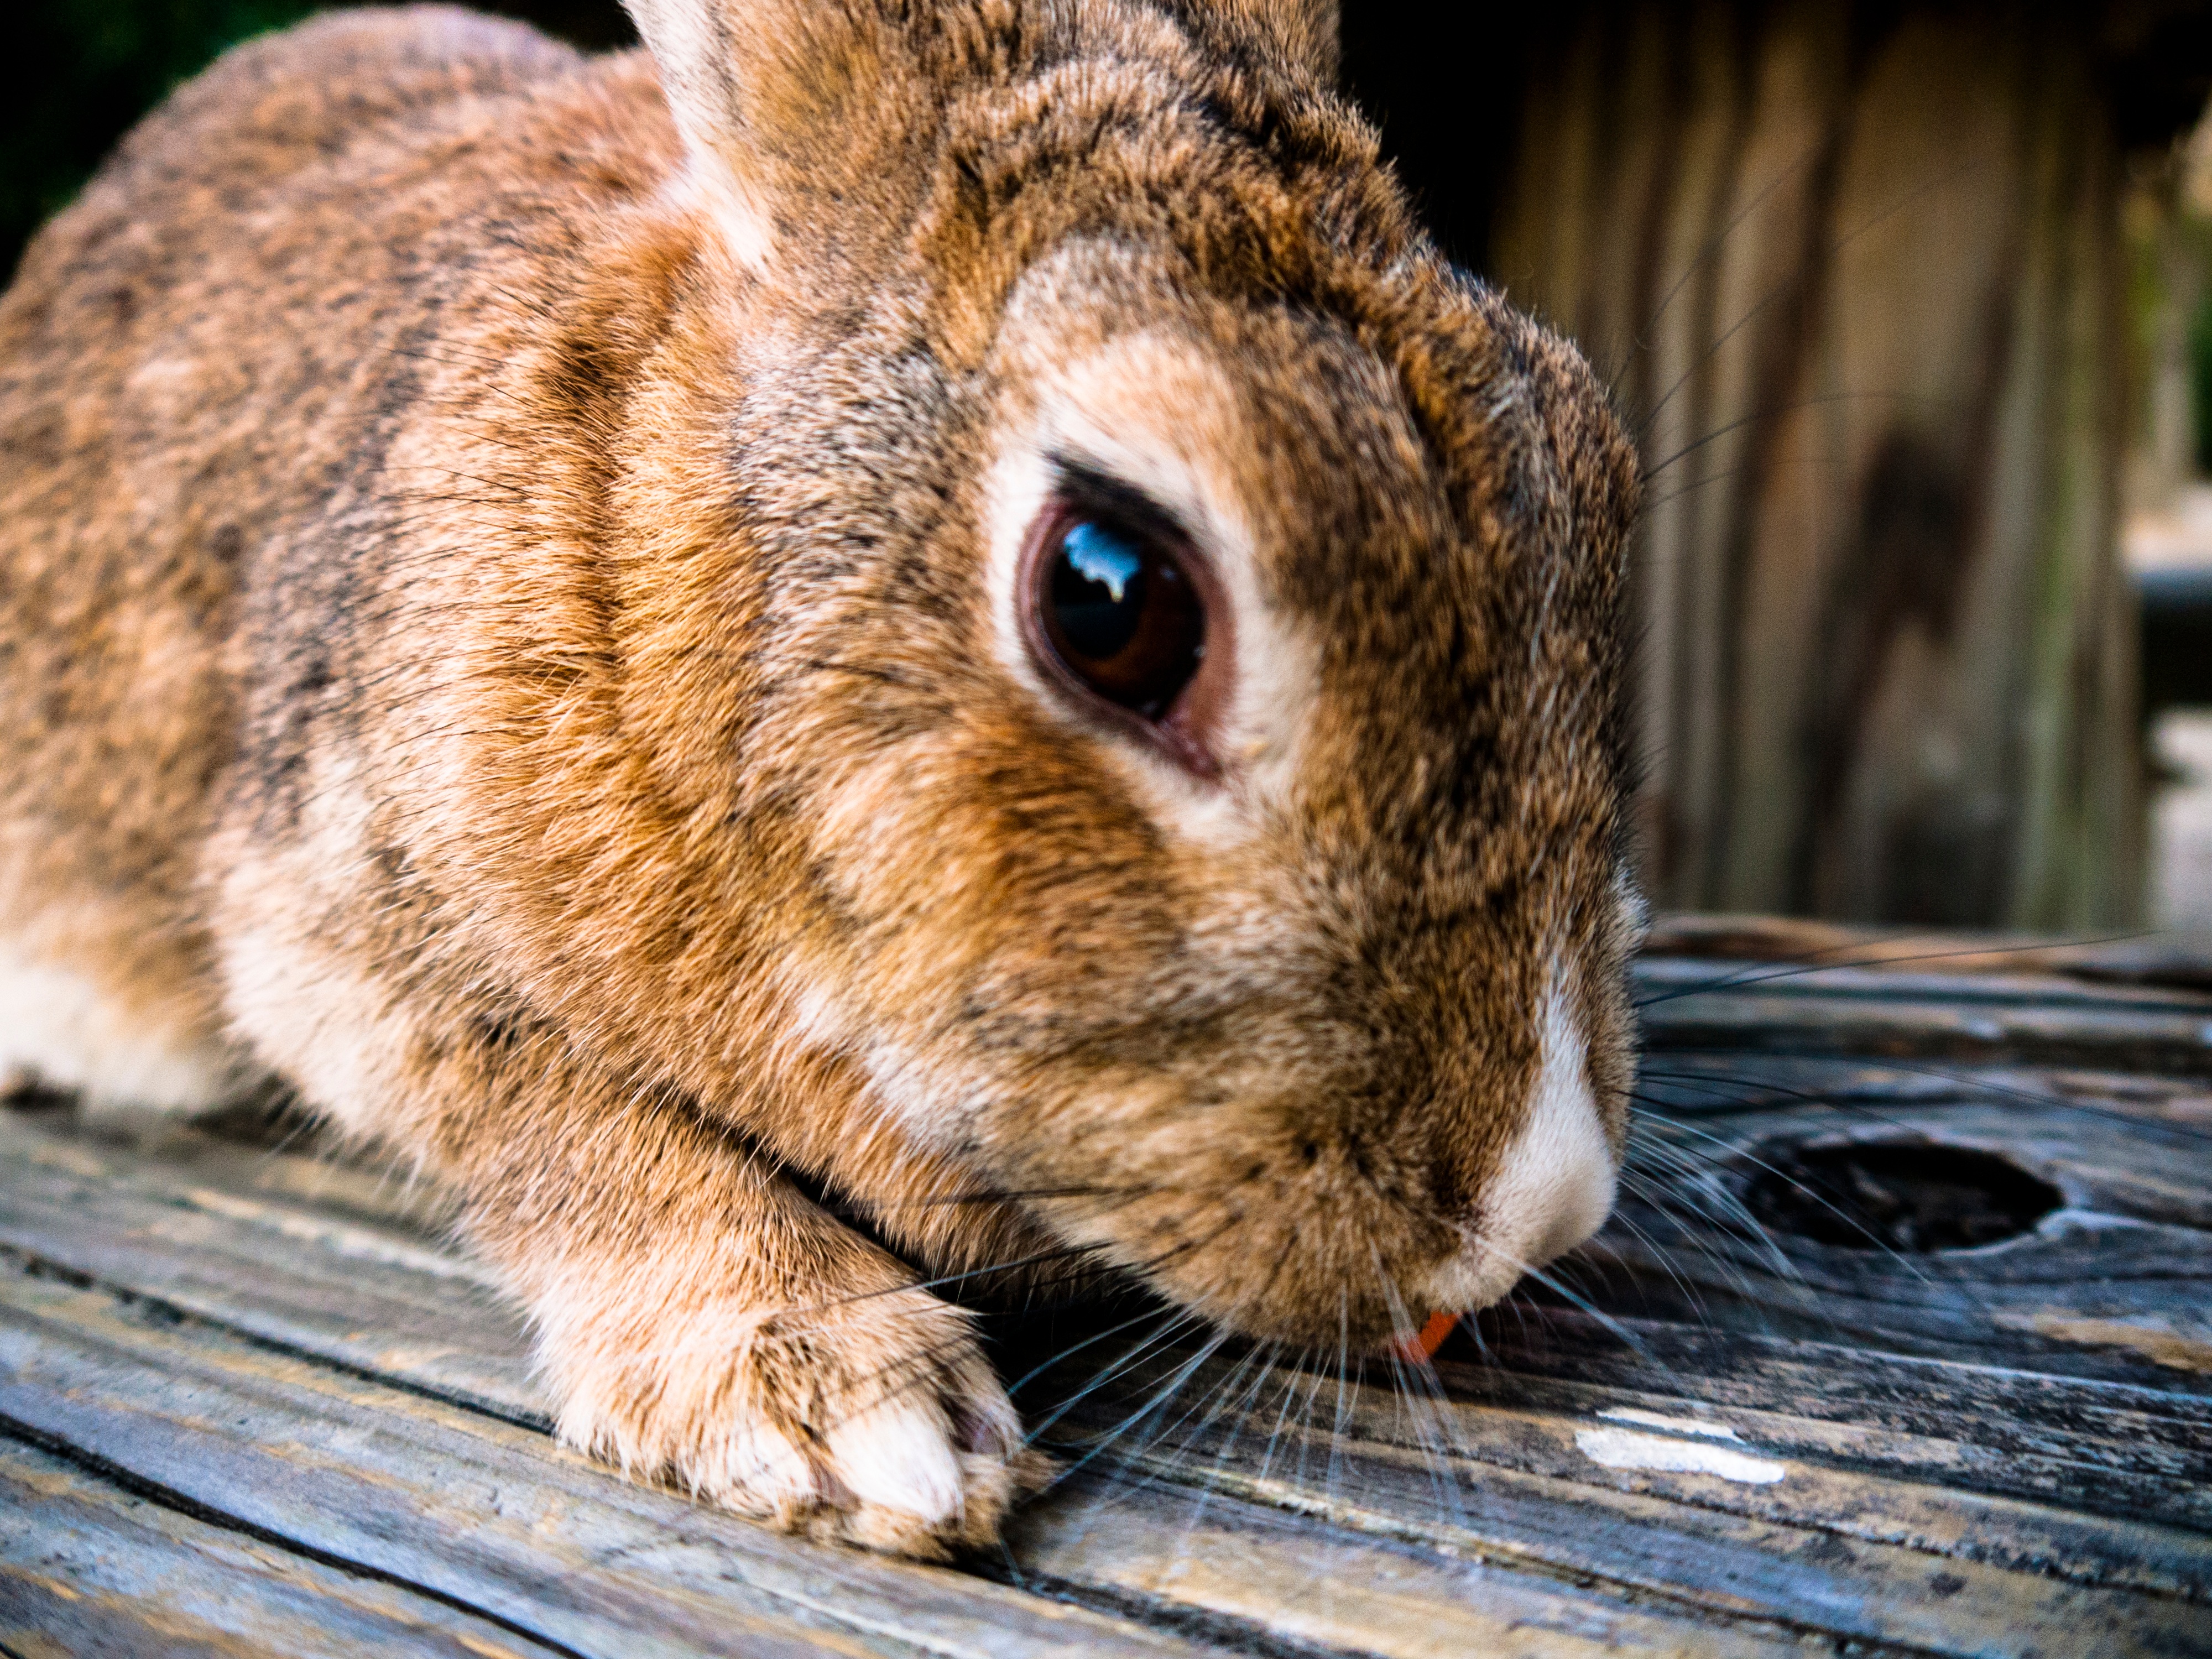
wildlife, mammal, rodent, fauna, rabbit, close up, whiskers, vertebrate, chipmunk, domestic rabbit, degu, rabits and hares